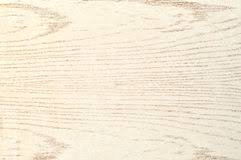
Label: cardboard